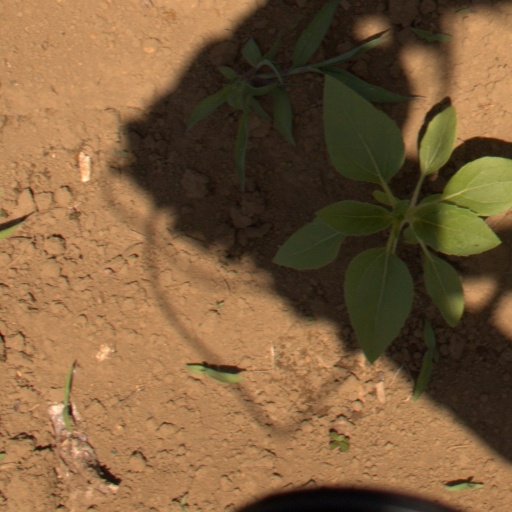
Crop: Jerusalem artichoke